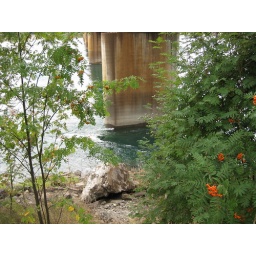
Current at the base of the railway bridge over the Columbia River at Revelstoke